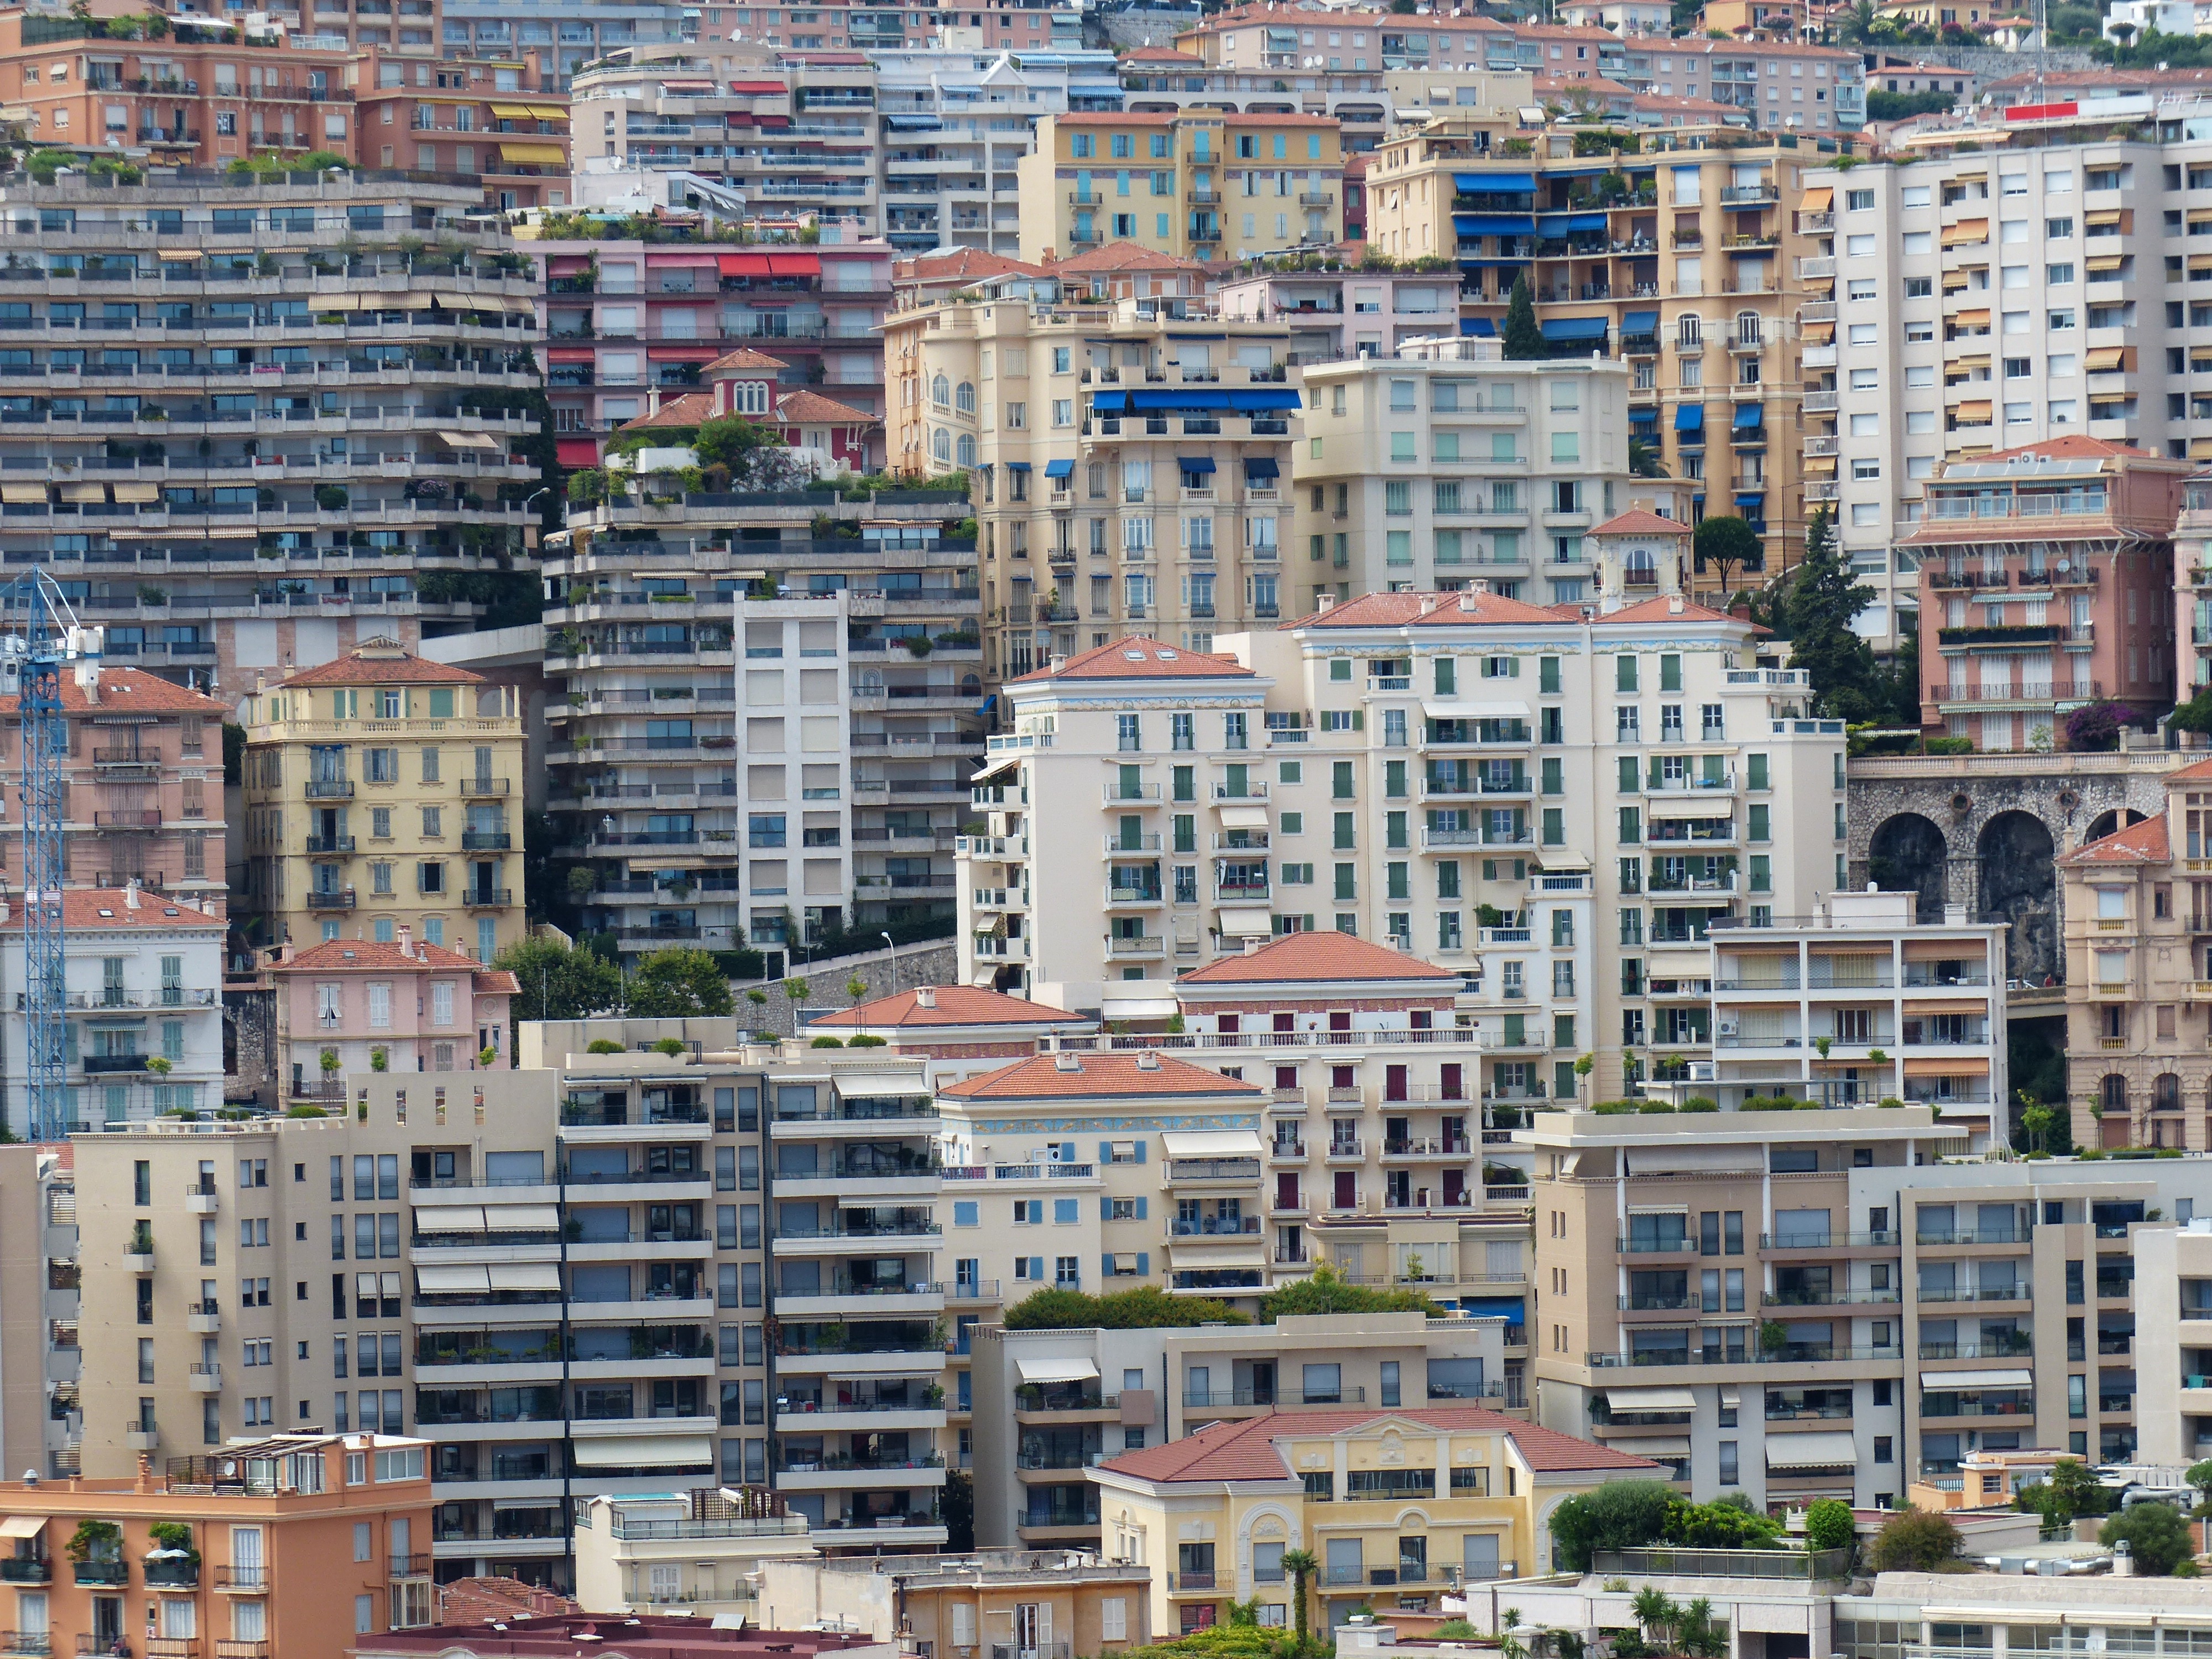
architecture, skyline, town, building, city, skyscraper, cityscape, downtown, live, suburb, facade, living room, tower block, city view, skyscrapers, homes, monaco, pushed, metropolis, condominium, neighbourhood, wealth, bird's eye view, principality of monaco, settled, principality of, aerial photography, city state, days wealthy, hillside location, urban area, residential area, human settlement, metropolitan area